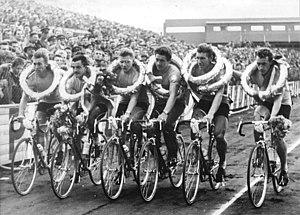
Alexeï Stepanovitch Petrov, né le 22 mars 1937 à Léningrad / Saint-Pétersbourg, mort à Moscou en mars 2009, était un coureur cycliste soviétique qui s'est illustré notamment à la Course de la Paix au début des années 1960
La Course de la Paix est une épreuve cycliste à étapes, créée en 1948. Organisée par les quotidiens des partis communistes polonais Trybuna Ludu et tchécoslovaque Rudé Právo, la course se dispute jusqu'en 1951 entre Varsovie et Prague. En 1952, le journal Neues Deutschland, organe du Parti socialiste unifié d'Allemagne se joint à l'organisation. Désormais, la Course de la Paix alterne ses départs et ses arrivées entre les trois capitales, Berlin, Prague et Varsovie. Cette organisation dure jusqu'en 1984. En 1985 et 1986, les soviétiques sont associés à l'organisation de la course : le quotidien la Pravda devient coorganisateur et les départs sont donnés de Moscou puis de Kiev. Elle reprend en 1987 son parcours traditionnel, entre Berlin, Prague et Varsovie, et célèbre son 40ᵉ anniversaire en réunissant au départ de Berlin 156 coureurs répartis en 26 équipes venues de 3 continents. C'est son apogée. La première page du règlement de la Course de la Paix définit l'objectif de l'épreuve :